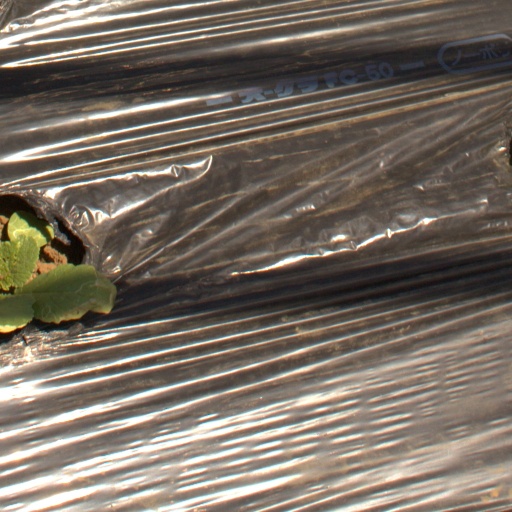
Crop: Jerusalem artichoke